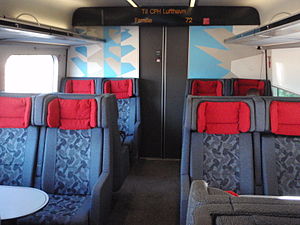
IC3
Interiør på standard i DSB MFB 5250
IC3, litreret MFA-FF-MFB, er betegnelsen for et dieseldrevet togsæt, der består af tre vogne med i alt 140-177 siddepladser og en maksimalt tilladt hastighed på 160-180 km/t. Togsættene er bygget i 1989-98 af ABB Scandia i Randers i 153 eksemplarer, hvoraf 96 togsæt benyttes af DSB i intercity- og lyntogstrafikken. En række togsæt er eksporteret til Sverige og Israel. Hos DSB kan op til fem togsæt sammenkobles til en samlet længde på 292,5 meter og med i alt 720 siddepladser.